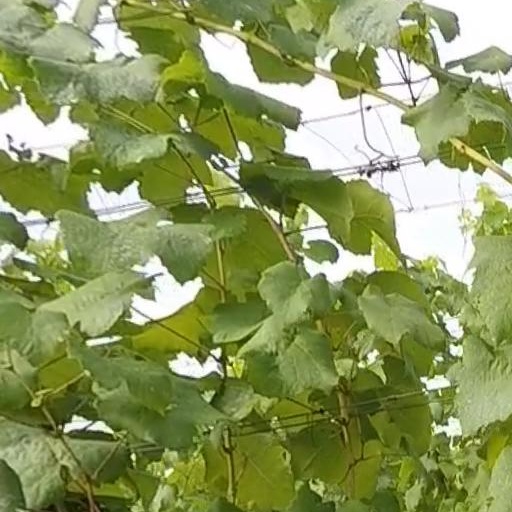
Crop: grape